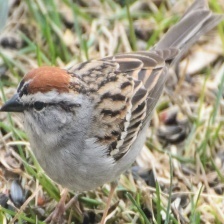
Species: CHIPPING SPARROW
Scientific name: SPIZELLA PASSERINA